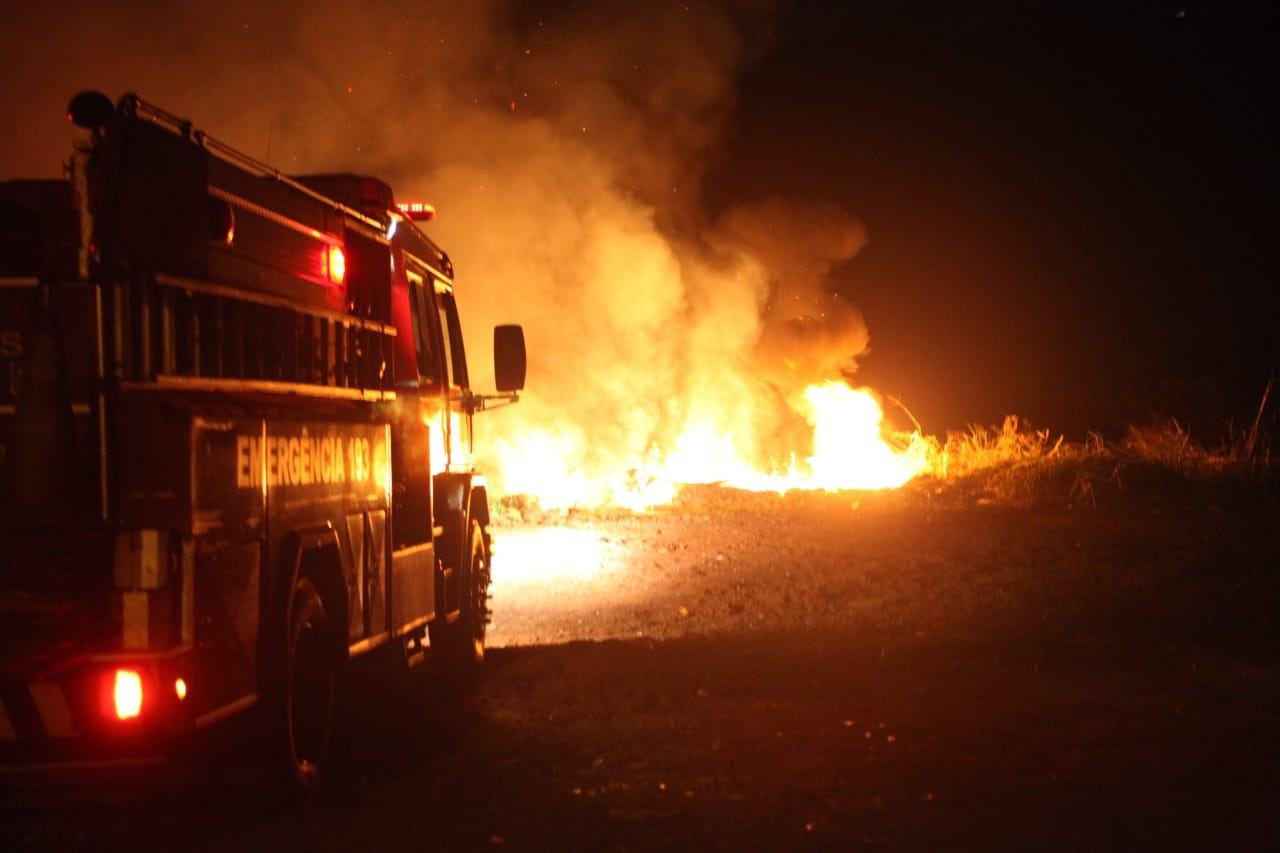
Fire: yes
Smoke: yes